Blue and John Crow Mountains National Park

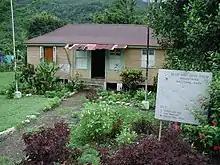
Blue and John Crow Mountains National Park ranger station, June 2005

Blue and John Crow Mountains National Park is a national park in Jamaica. The park covers 495.2 km and accounts for 4.5% of Jamaica's land surface. It derives its name from the Blue Mountains, the mountain range that runs through it, as well as from the common bird found in the park, the "John crow" (turkey vulture, "Cathartes aura"). The park is globally recognized for its biodiversity. This park is the last of two known habitats of the giant swallowtail butterfly ("Papilio homerus"), the largest butterfly in the Western Hemisphere and also the habitat for the endangered Jamaican blackbird ("Nesopsar nigerrimus"). Additionally, it serves as a refuge for the Jamaican boa ("Chilabothrus subflavus") and the Jamaican hutia ("Geocapromys brownii").